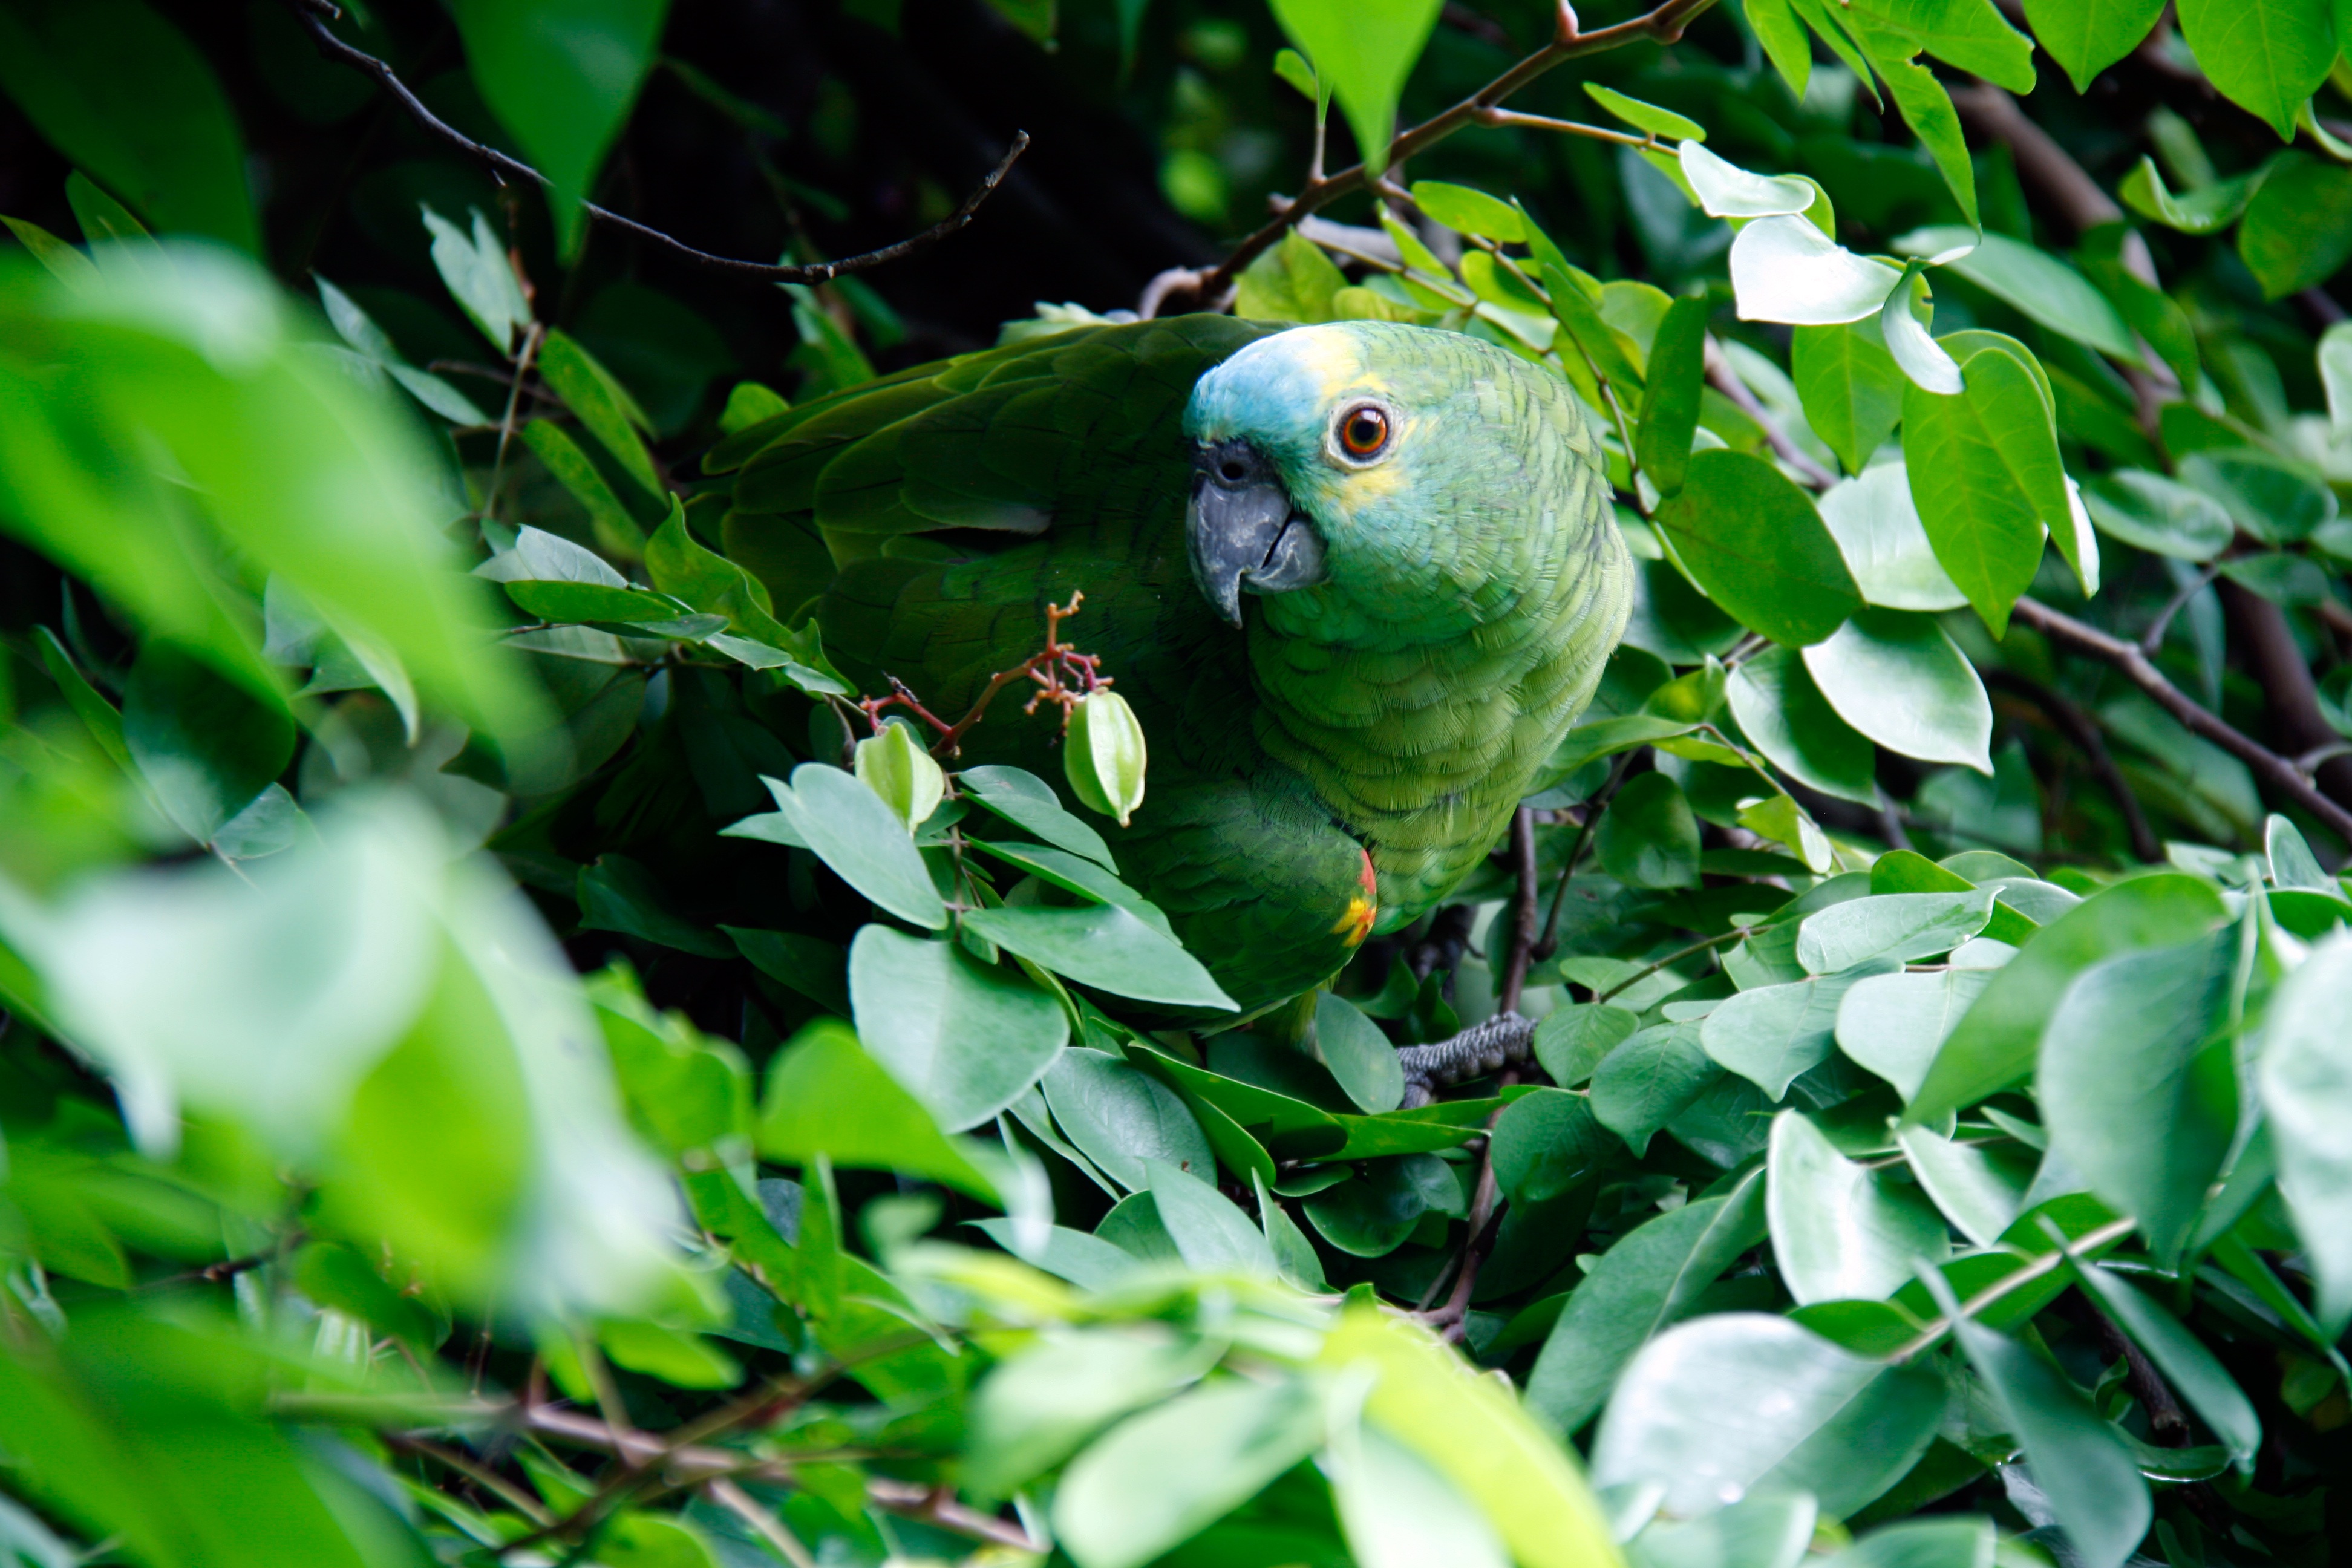
tree, nature, grass, branch, bird, leaf, flower, animal, wildlife, green, jungle, botany, garden, flora, fauna, camouflage, leaves, rainforest, parrot, brazil, parakeet, tropics